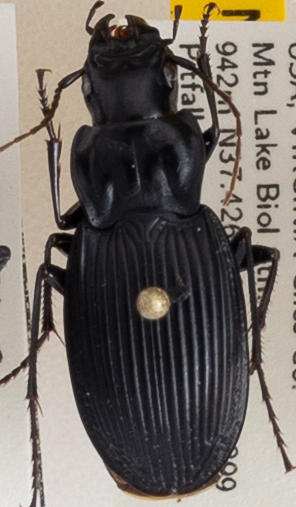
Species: Dicaelus teter
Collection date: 2019-09-24
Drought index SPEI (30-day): -2.09
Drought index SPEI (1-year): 1.526
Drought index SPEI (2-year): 1.69